David Copperfield's laser illusion

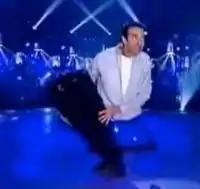
Illusionist David Copperfield performing the Laser illusion on the 2001 CBS television special "Copperfield: Tornado of Fire"

David Copperfield's laser illusion is an illusion performed by David Copperfield in several magic shows. The magician or his assistant is cut by a "laser" into two or more parts and starts walking.